Joseph Stilwell

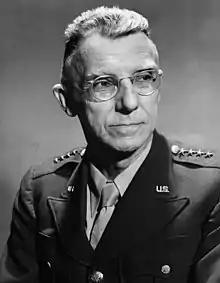
Stilwell on an undated photograph

Joseph Warren "Vinegar Joe" Stilwell (19 March 1883 – 12 October 1946) was a United States Army general who served in the China Burma India theater during World War II. Stilwell served a commander of the US forces in the theater, and also as deputy for both Lord Louis Mountbatten, and Chiang Kai-shek, the Chinese Nationalist leader.